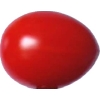
Label: tomato_cherry_red